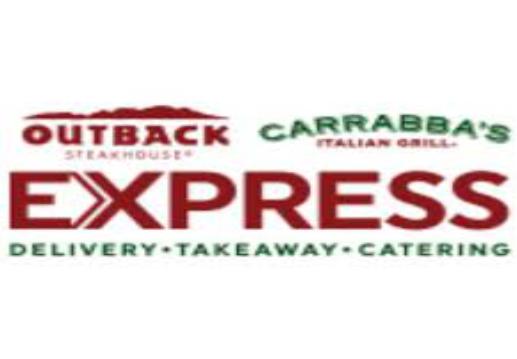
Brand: Carrabba's Italian Grill
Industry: Food